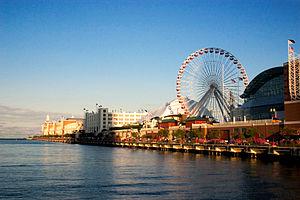
La jetée Navy est une jetée de plus d'un kilomètre de long sur les rives du lac Michigan à Chicago aux États-Unis. Elle fut construite entre 1914 et 1916 pour la somme de quatre millions et demi de dollars et se situe dans le quartier de Streeterville à proximité du phare de Chicago. La jetée faisait partie du plan de développement de Chicago, dit « Plan Burnham », dessiné par les architectes et urbanistes Daniel Burnham et Edward H. Bennett. En anglais, le nom officiel était alors le Municipal Pier #2. Il était destiné à accueillir les navires des Grands Lacs et les marchandises qu'ils convoyaient grâce aux grands entrepôts construits sur toute sa longueur. Il accueillait également les passagers des navires qui proposaient des excursions sur le lac. La jetée Navy est aujourd'hui un parc d'attractions de la ville, fréquenté chaque année par plus de huit millions de visiteurs. La jetée a été inscrite le 14 novembre 1977 sur la liste des Chicago Landmarks par la ville de Chicago et depuis 13 septembre 1979 sur la liste du Registre national des lieux historiques par le National Park Service.